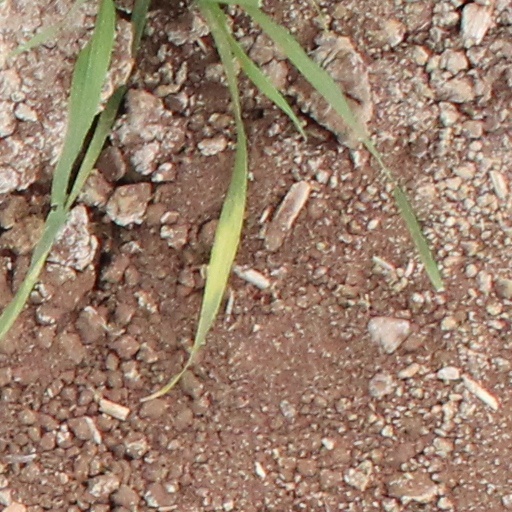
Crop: wheat